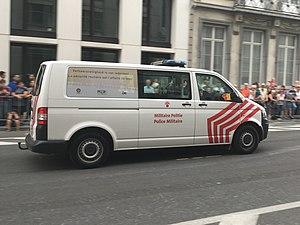
Volkswagen Transporter de la Police Militaire belge au défilé national le 21 juillet 2018